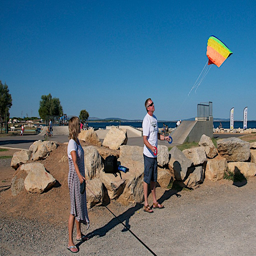
a man that is flying a yellow  kite
A man and woman fly a kite near the beach.
Two people standing outside and flying a kite.
The man is flying his kite while the woman watches.
a couple of people fly a kite in the air